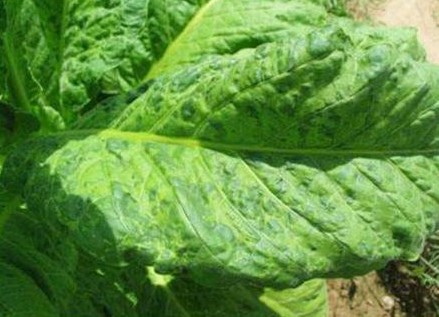
Plant: Tobacco
Disease: tobacco mosaic virus